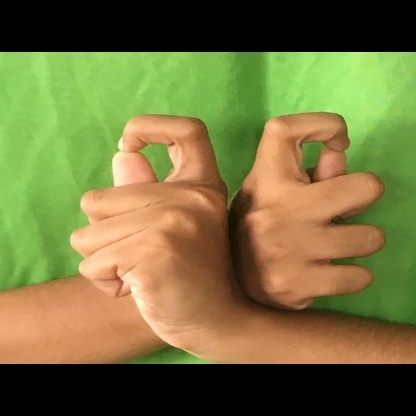
Mudra: Berunda